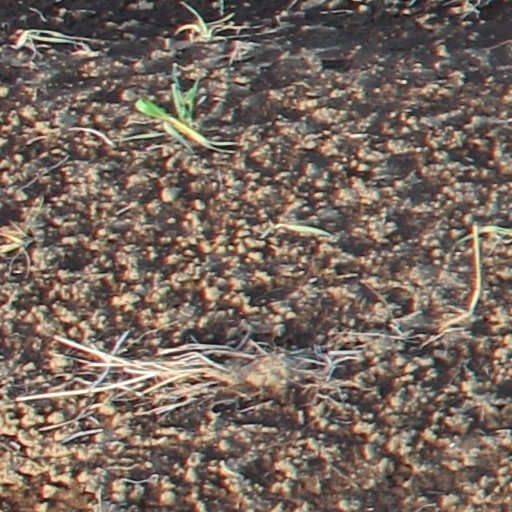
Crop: wheat